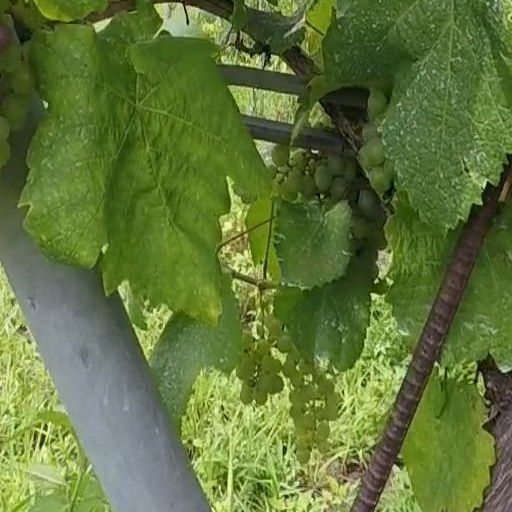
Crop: grape